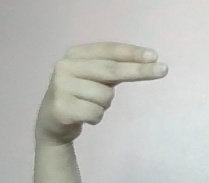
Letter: ain